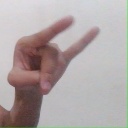
अक्षर: च